Brise soleil

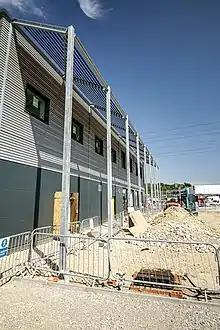
A basic "brise soleil" at the Charles Wells Brewery for Wells & Co in Bedford, England. This photo was taken of the south facing elevation at noon in December, a little before the winter solstice. Note how all the windows are in the shade.

Brise soleil, sometimes brise-soleil, is an architectural feature of a building that reduces its heat gain by deflecting incoming sunlight. The system allows low-level sunlight to enter a building in the mornings, evenings and during winter but cuts out direct light during summer.